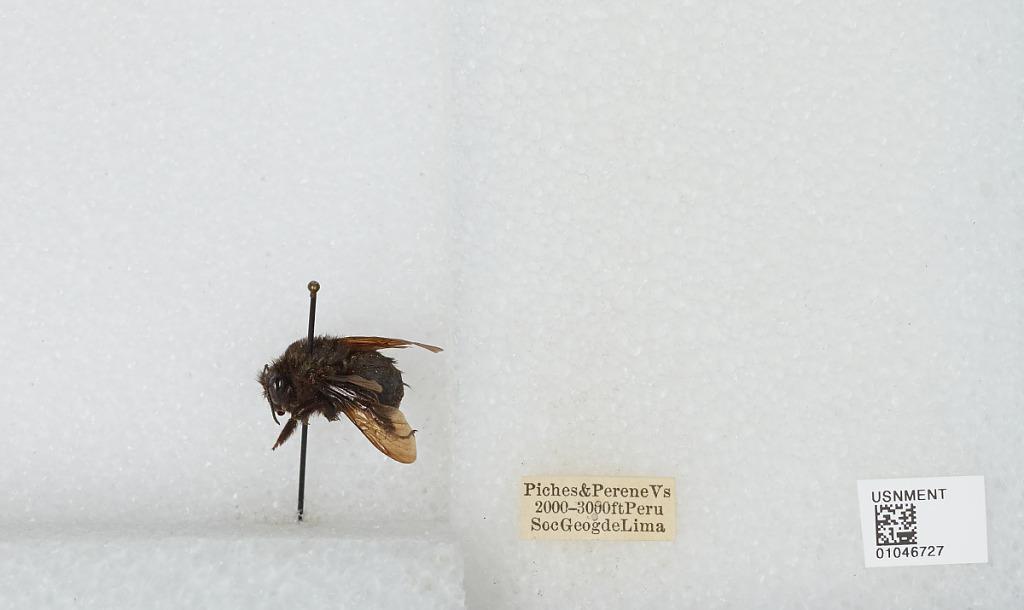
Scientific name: Bombus sp.
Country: Peru
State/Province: Lima
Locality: Piches and Perene Valleys